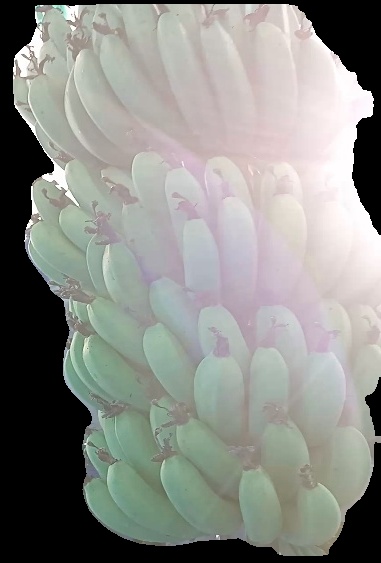
Variety: pachbale
Grade: grade1